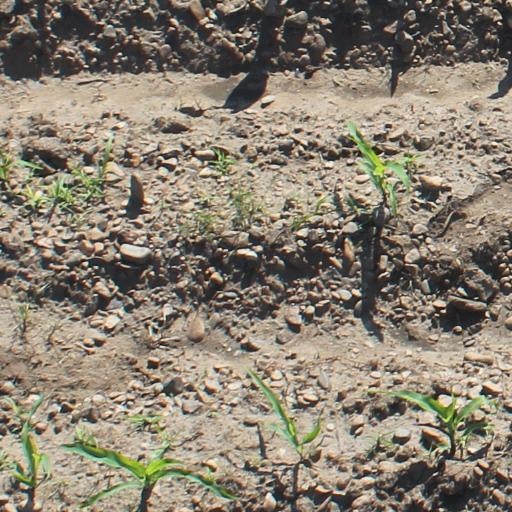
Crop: maize; corn